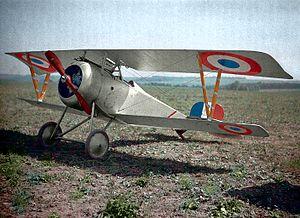
Red Baron II est un simulateur de vol de combat sorti en 1997 sur PC. Cette suite de Red Baron a été développée par Dynamix et éditée par Sierra Entertainment. Une version largement remaniée de Red Baron II est sortie en 1998 sous le nom Red Baron 3-D.
L'aviation durant la Première Guerre mondiale va évoluer rapidement. Environ vingt ans après le premier vol de Clément Ader en 1890, il y avait encore beaucoup de choses à améliorer. Du fait de la faible puissance des moteurs de l'époque, la charge utile pouvant être emportée par un avion était extrêmement limitée. Les appareils étaient construits à base de bois avec des ailes en toile. Ce matériel rudimentaire et le manque d'expérience des ingénieurs aéronautiques firent que ce type d'appareil était structurellement fragile et il n'était pas rare qu'il se brise en vol, particulièrement lors de violentes manœuvres de combat.
Le Nieuport 17 était un avion de chasse biplan français de la Première Guerre mondiale. Il fut développé par Gustave Delage et mis en service en mars 1916.